John Barclay (poet)

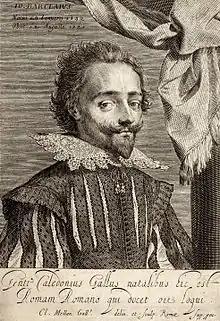
John Barclay by Claude Mellan

John Barclay (28 January 1582 – 15 August 1621) was a Scottish writer, satirist and Neo-Latin poet.